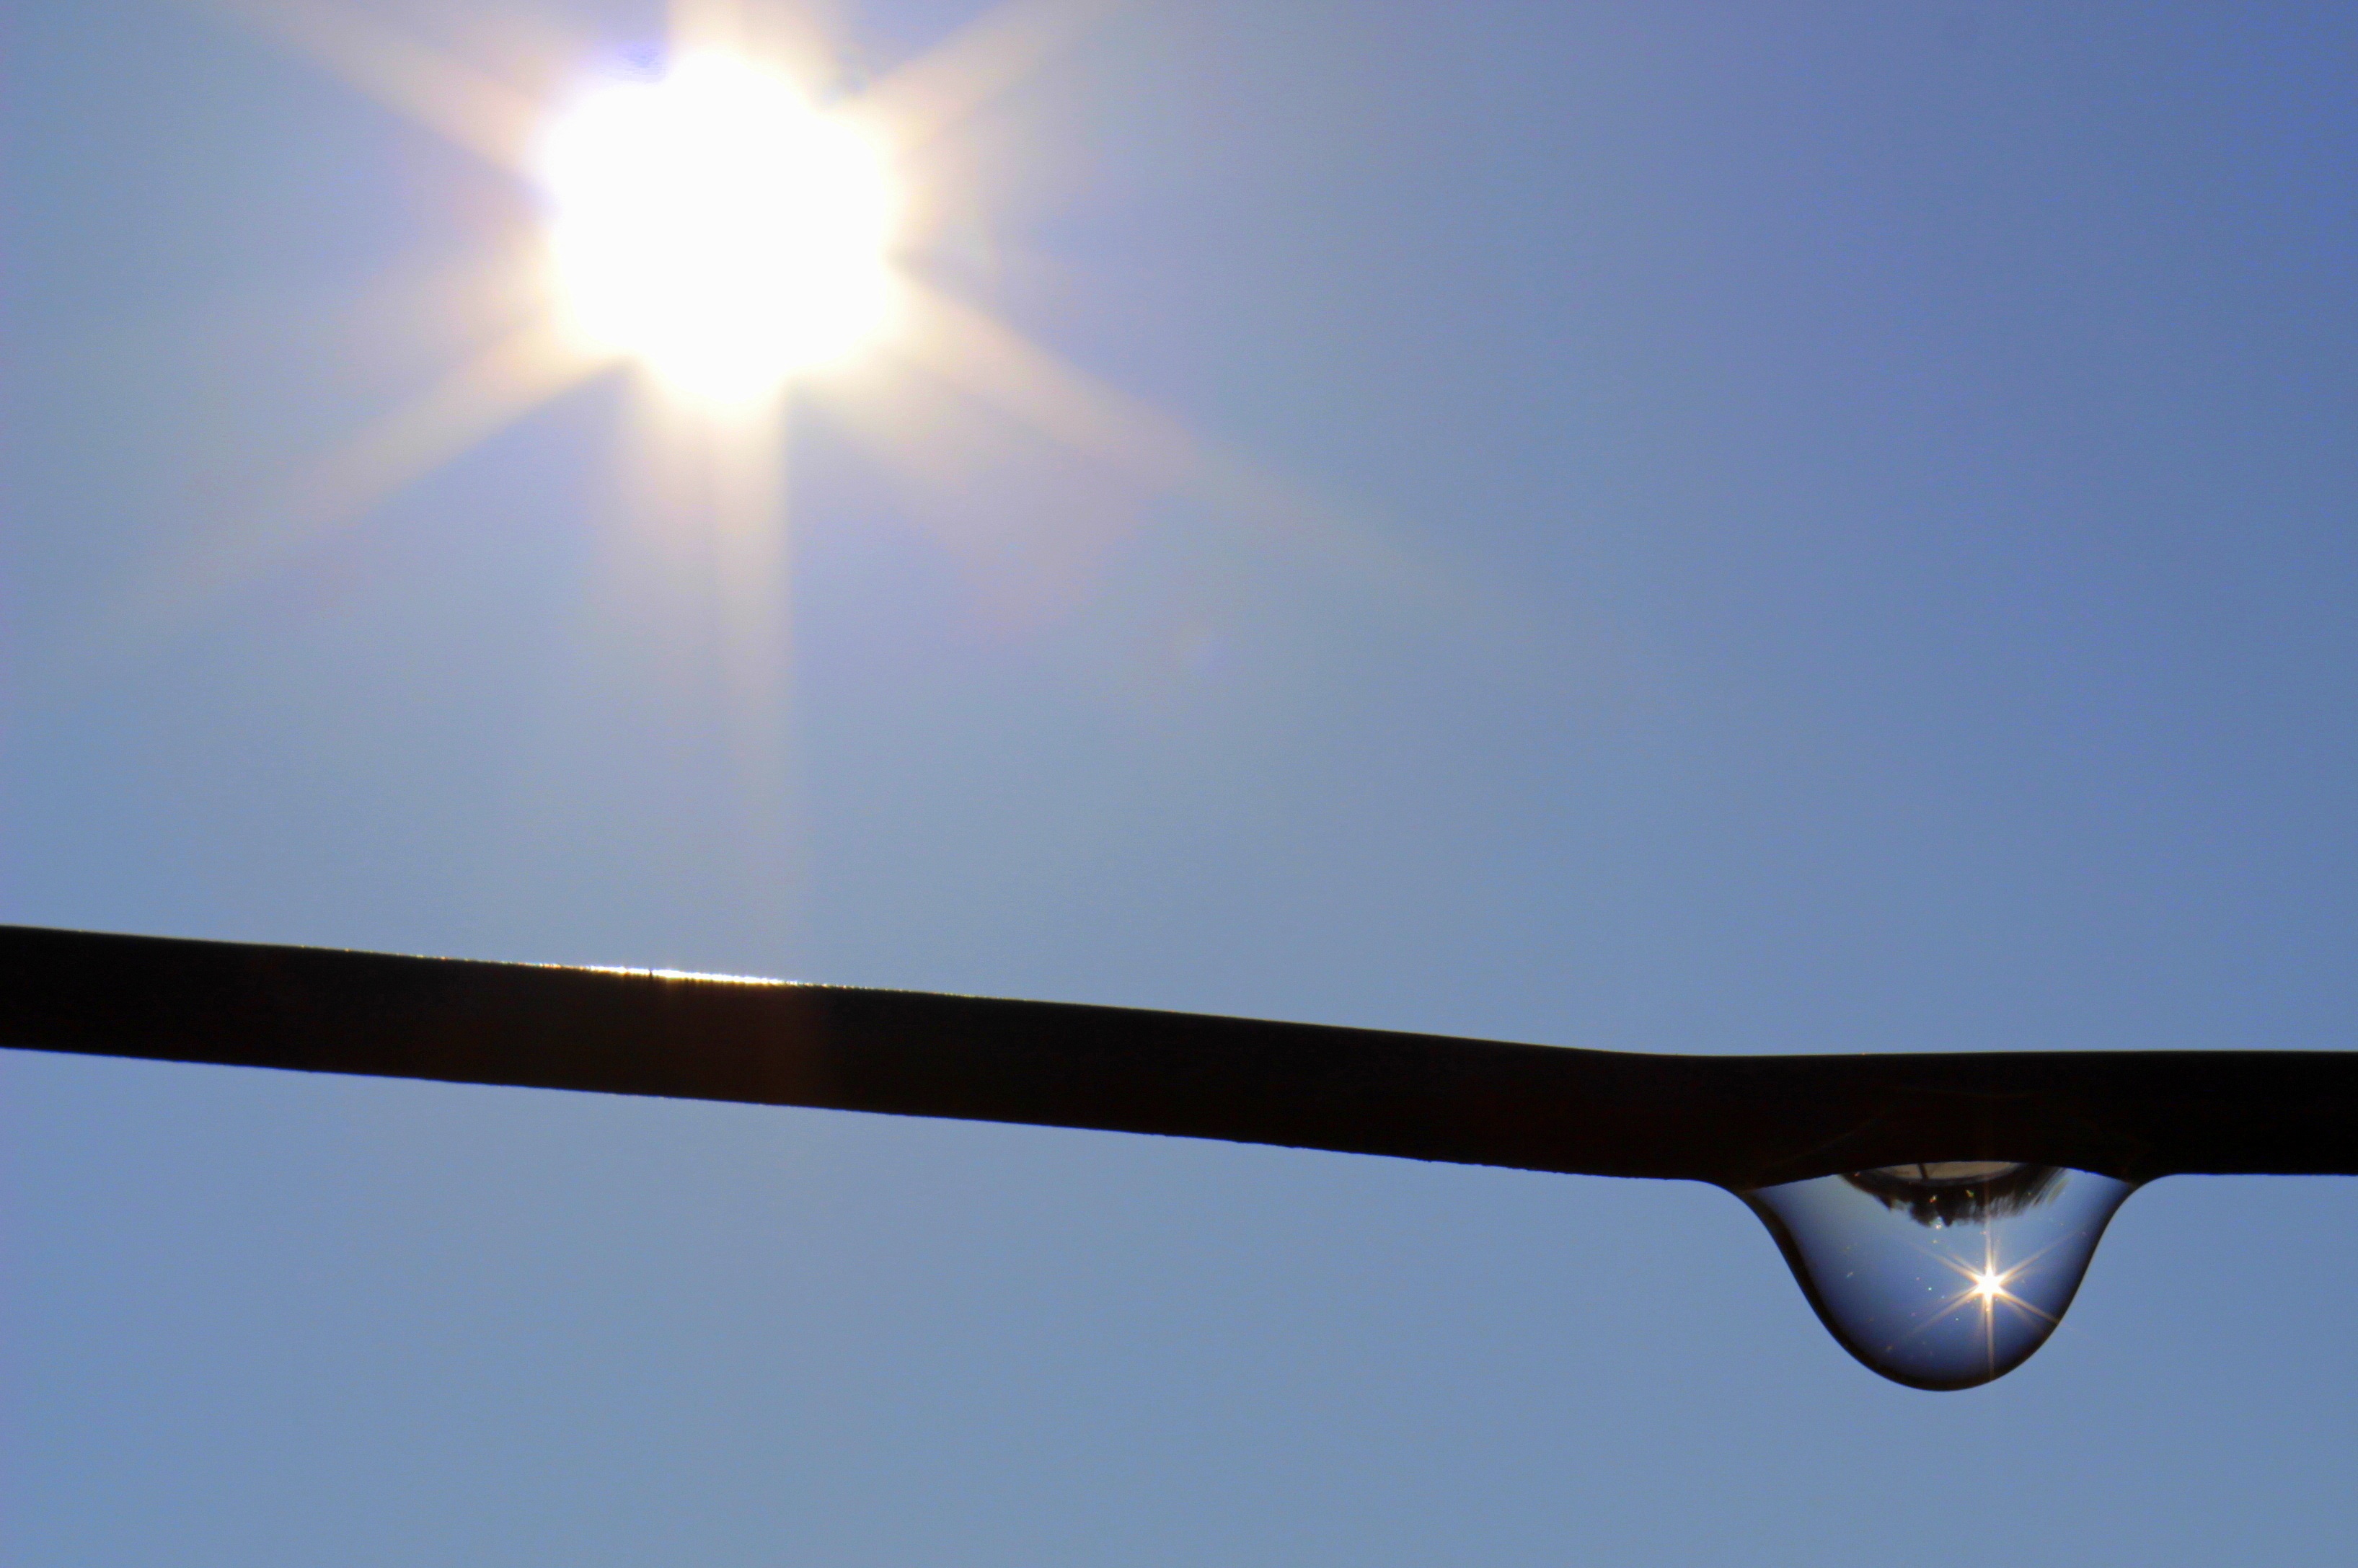
wing, light, sky, sun, sunlight, cable, airplane, aircraft, vehicle, aviation, flight, blue, street light, lighting, drip, mirroring, sunbeam, morning sun, light effect, atmosphere of earth